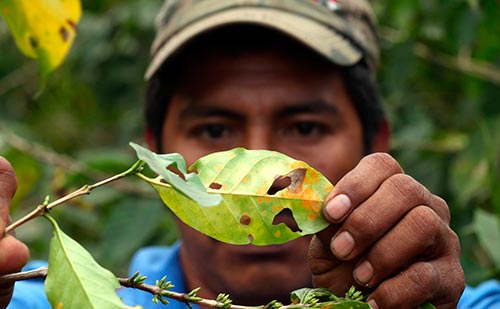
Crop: unknown
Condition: coffee_coffee_rust